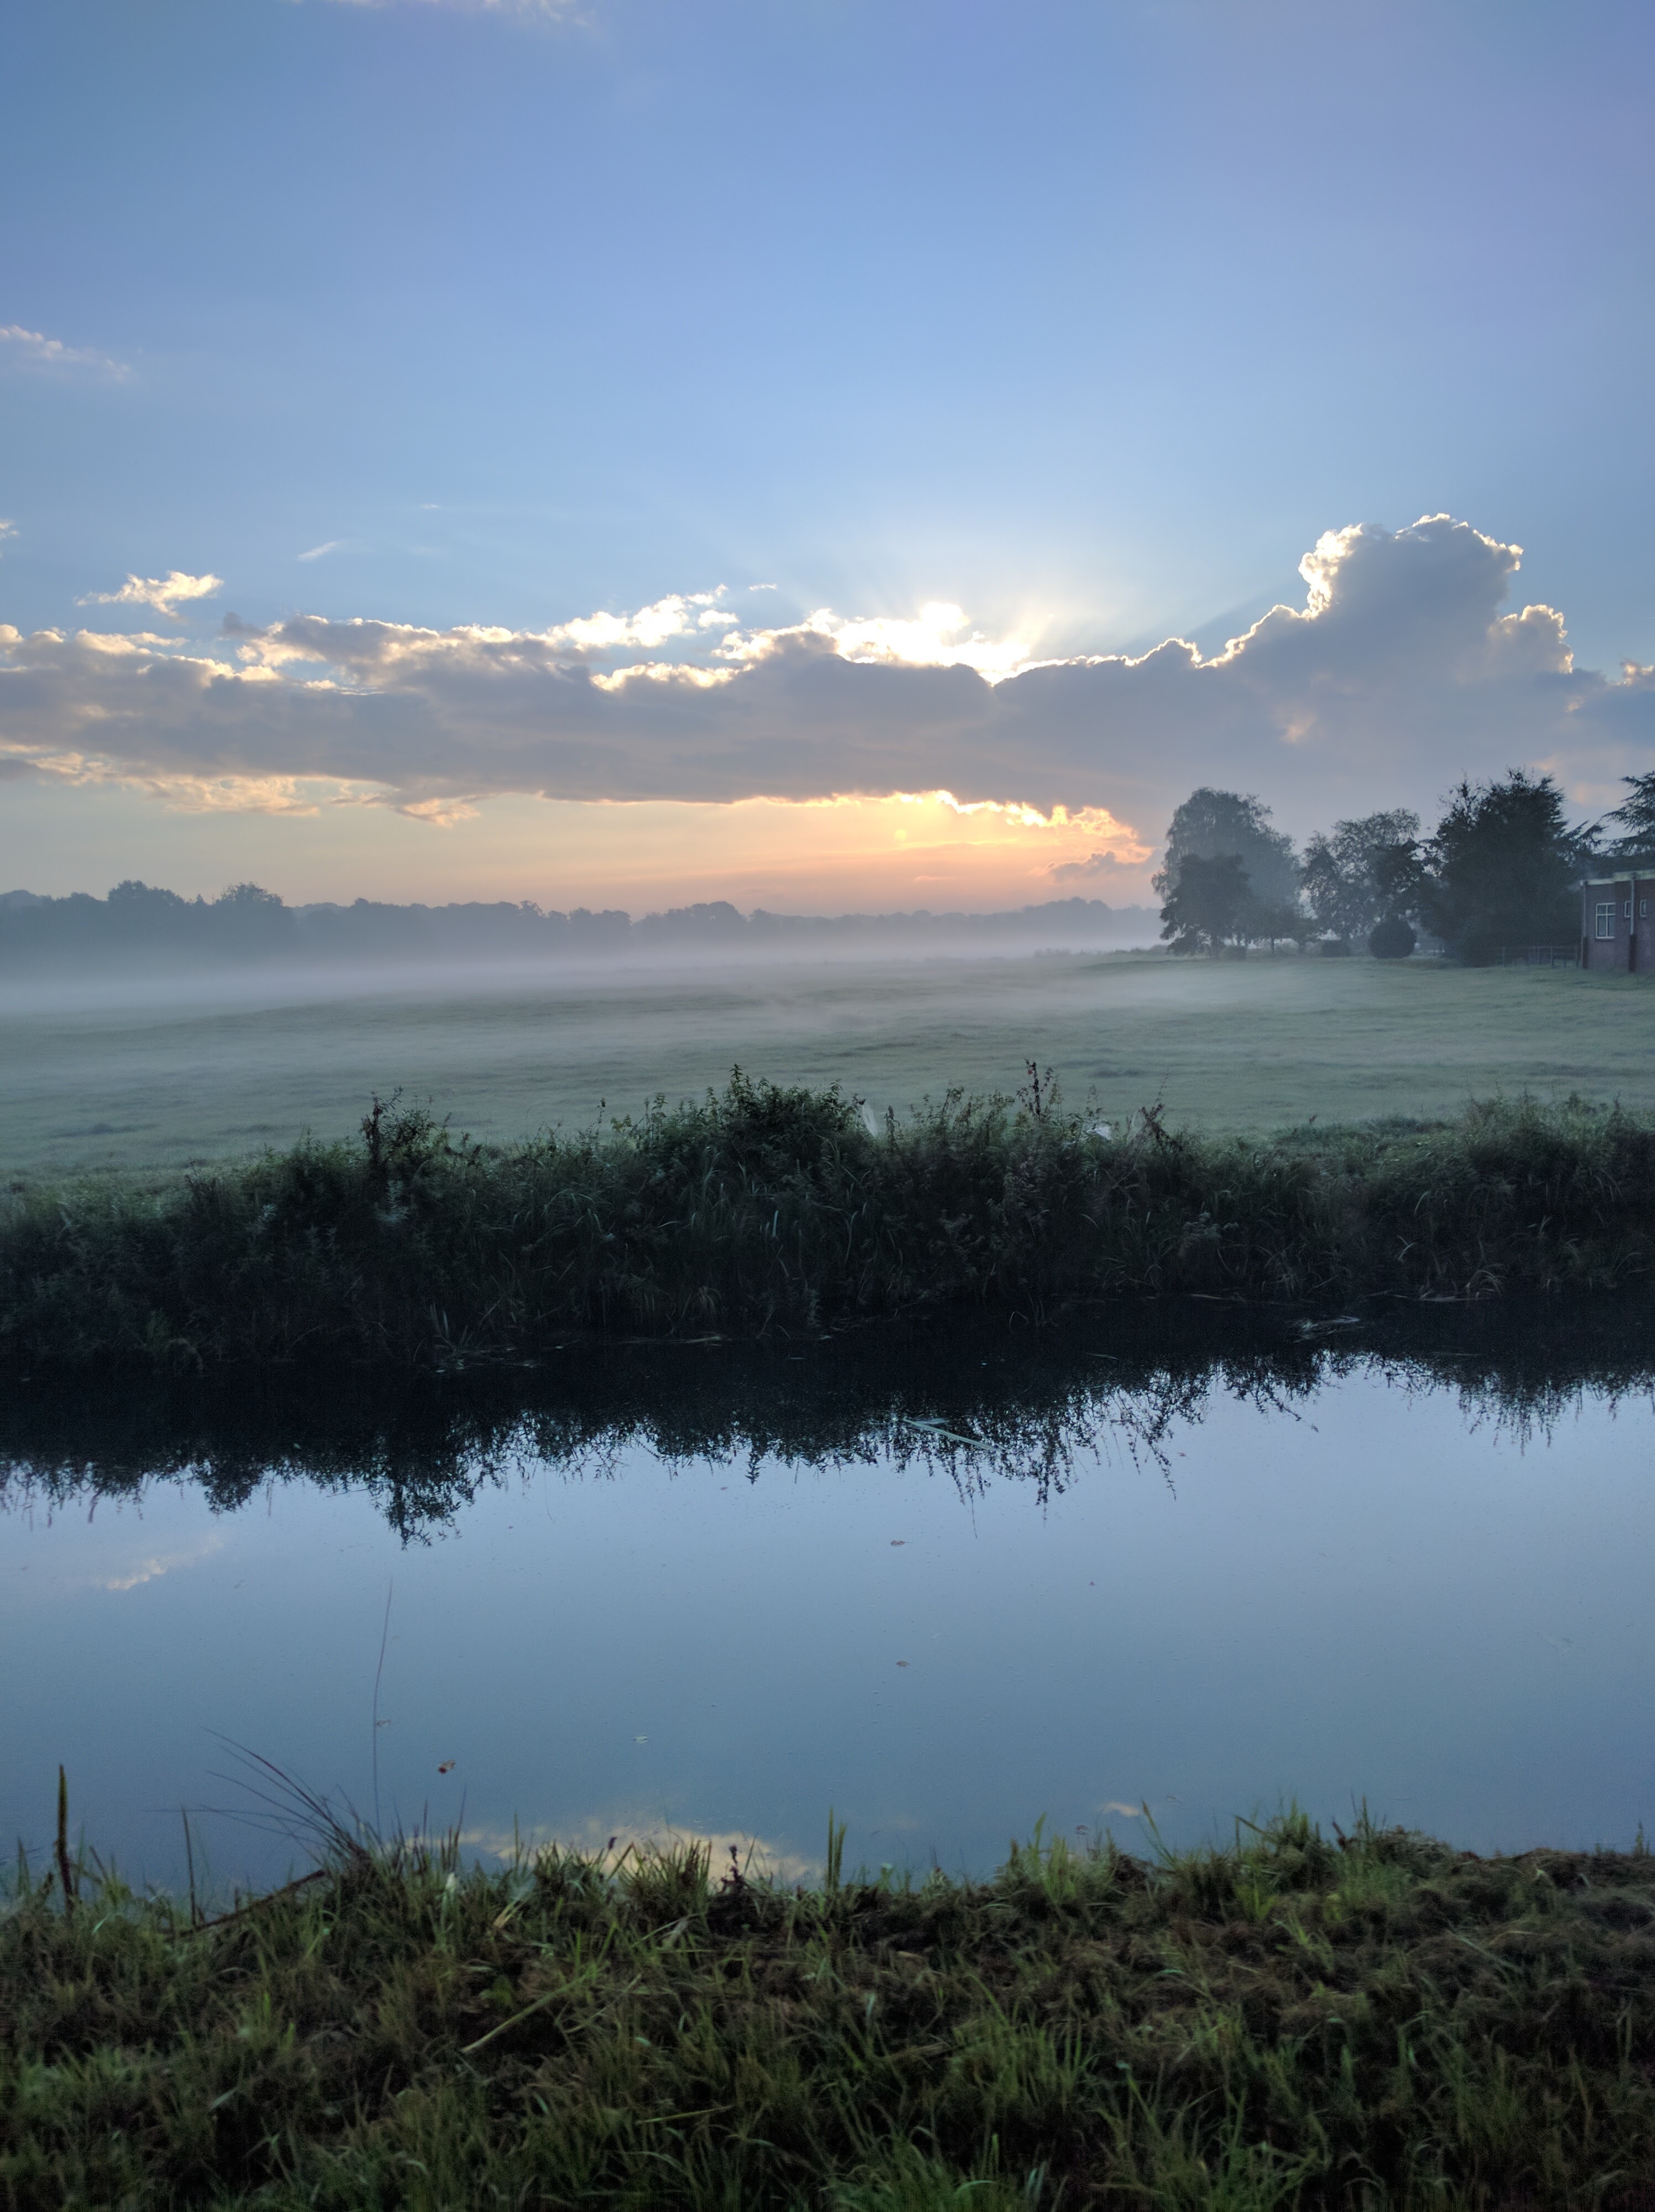
landscape, sea, nature, horizon, marsh, mountain, cloud, sunrise, sunset, mist, morning, hill, lake, dawn, river, dusk, evening, reflection, reservoir, wetland, loch, natural environment, atmospheric phenomenon